Klemm Kl 32

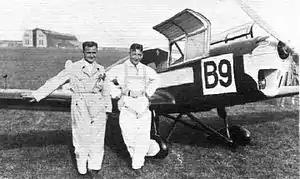

The Klemm Kl 32 was a touring aircraft, developed in Germany in 1932, based on the Klemm Kl 31 as a competitor in the Challenge 1932 touring aircraft competition.